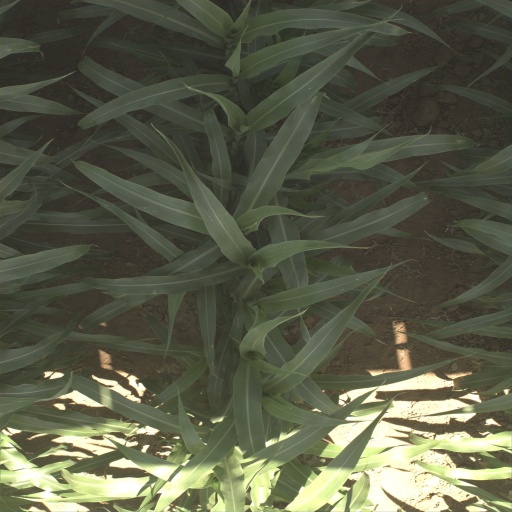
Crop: sorghum